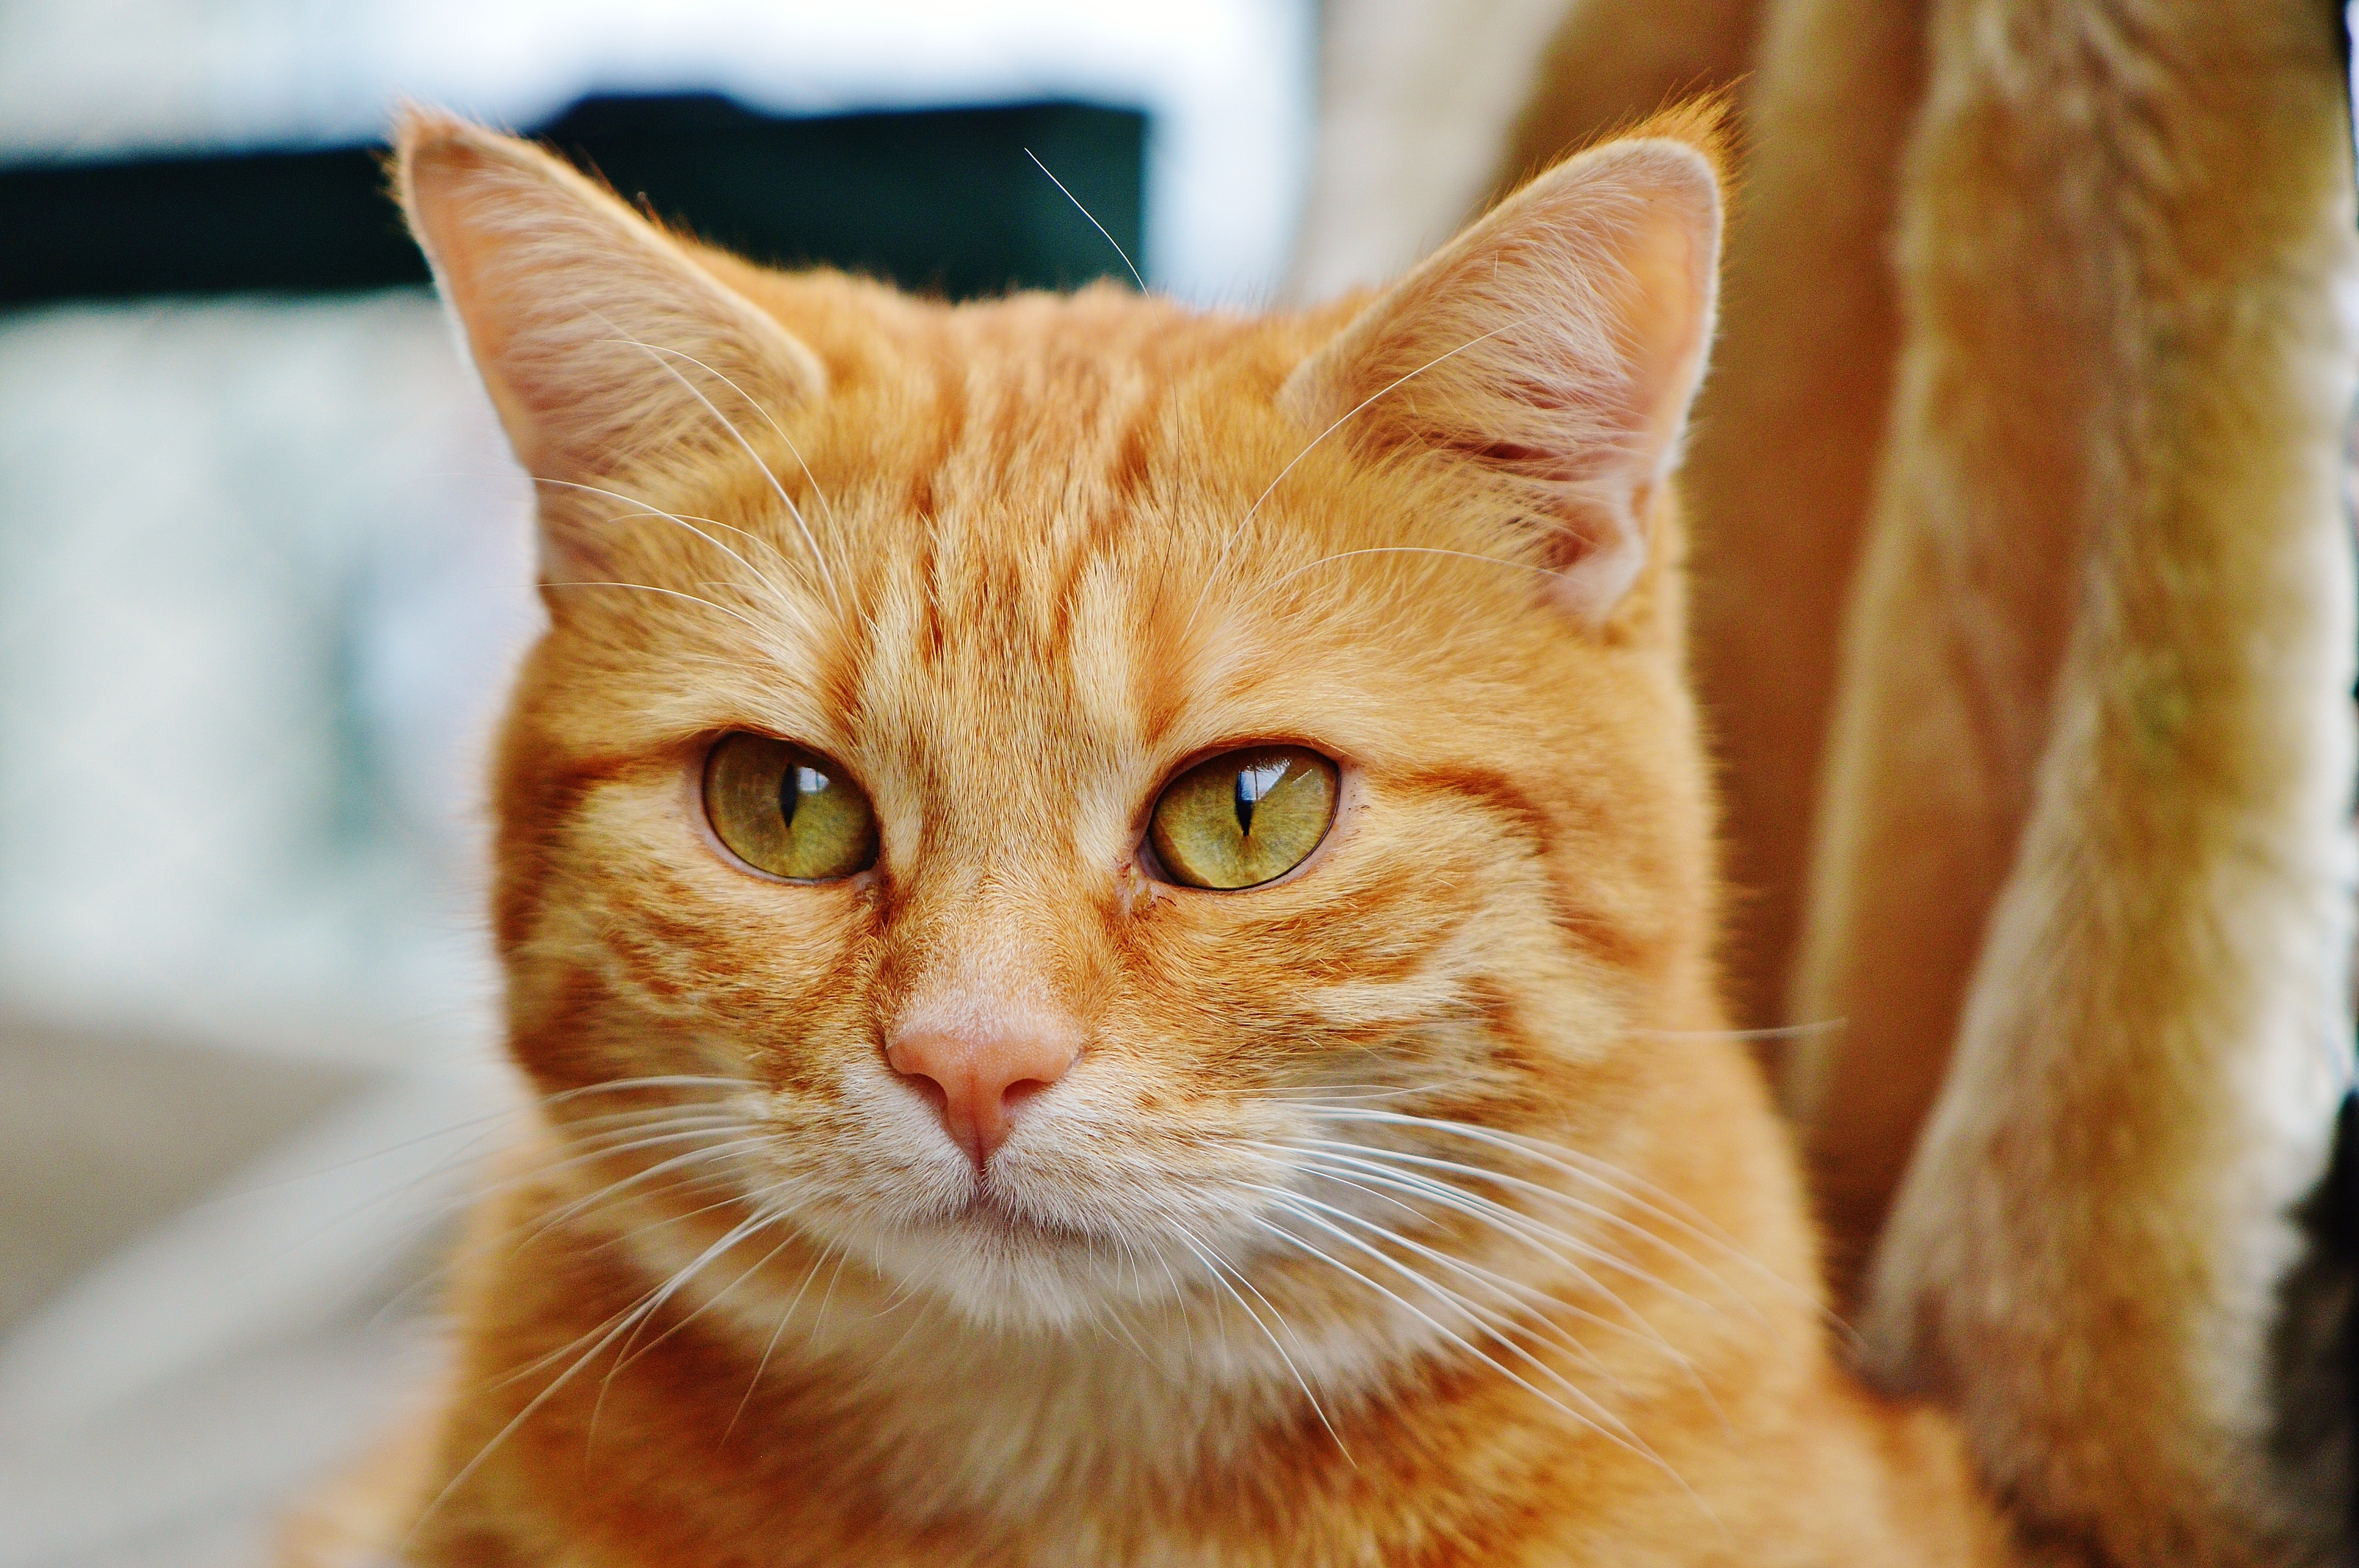
sweet, animal, cute, pet, fur, red, kitten, cat, mammal, fauna, playful, close up, nose, whiskers, snout, tiger, adidas, skin, vertebrate, cuddly, animal world, domestic cat, mackerel, cat face, young cat, red mackerel tabby, red cat, tabby cat, european shorthair, small to medium sized cats, cat like mammal, domestic short haired cat, rusty spotted cat